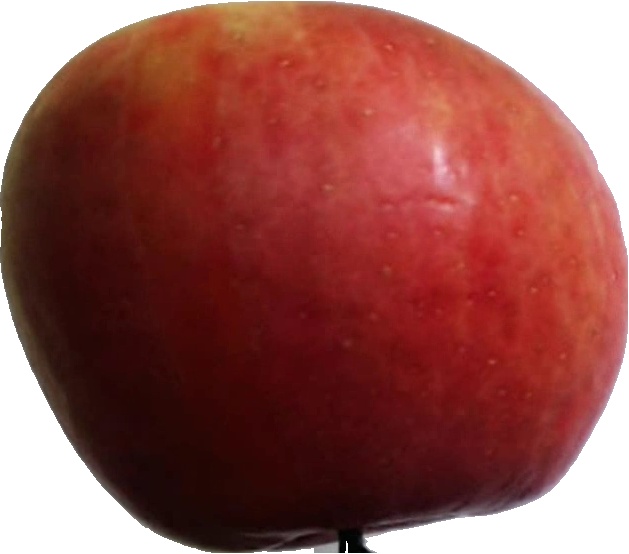
Label: apple_crimson_snow_1